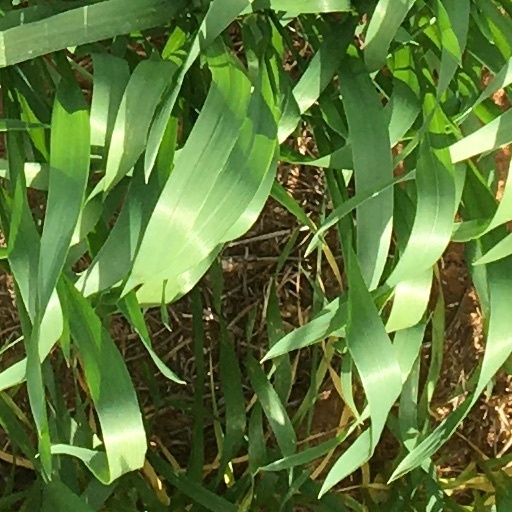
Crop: wheat